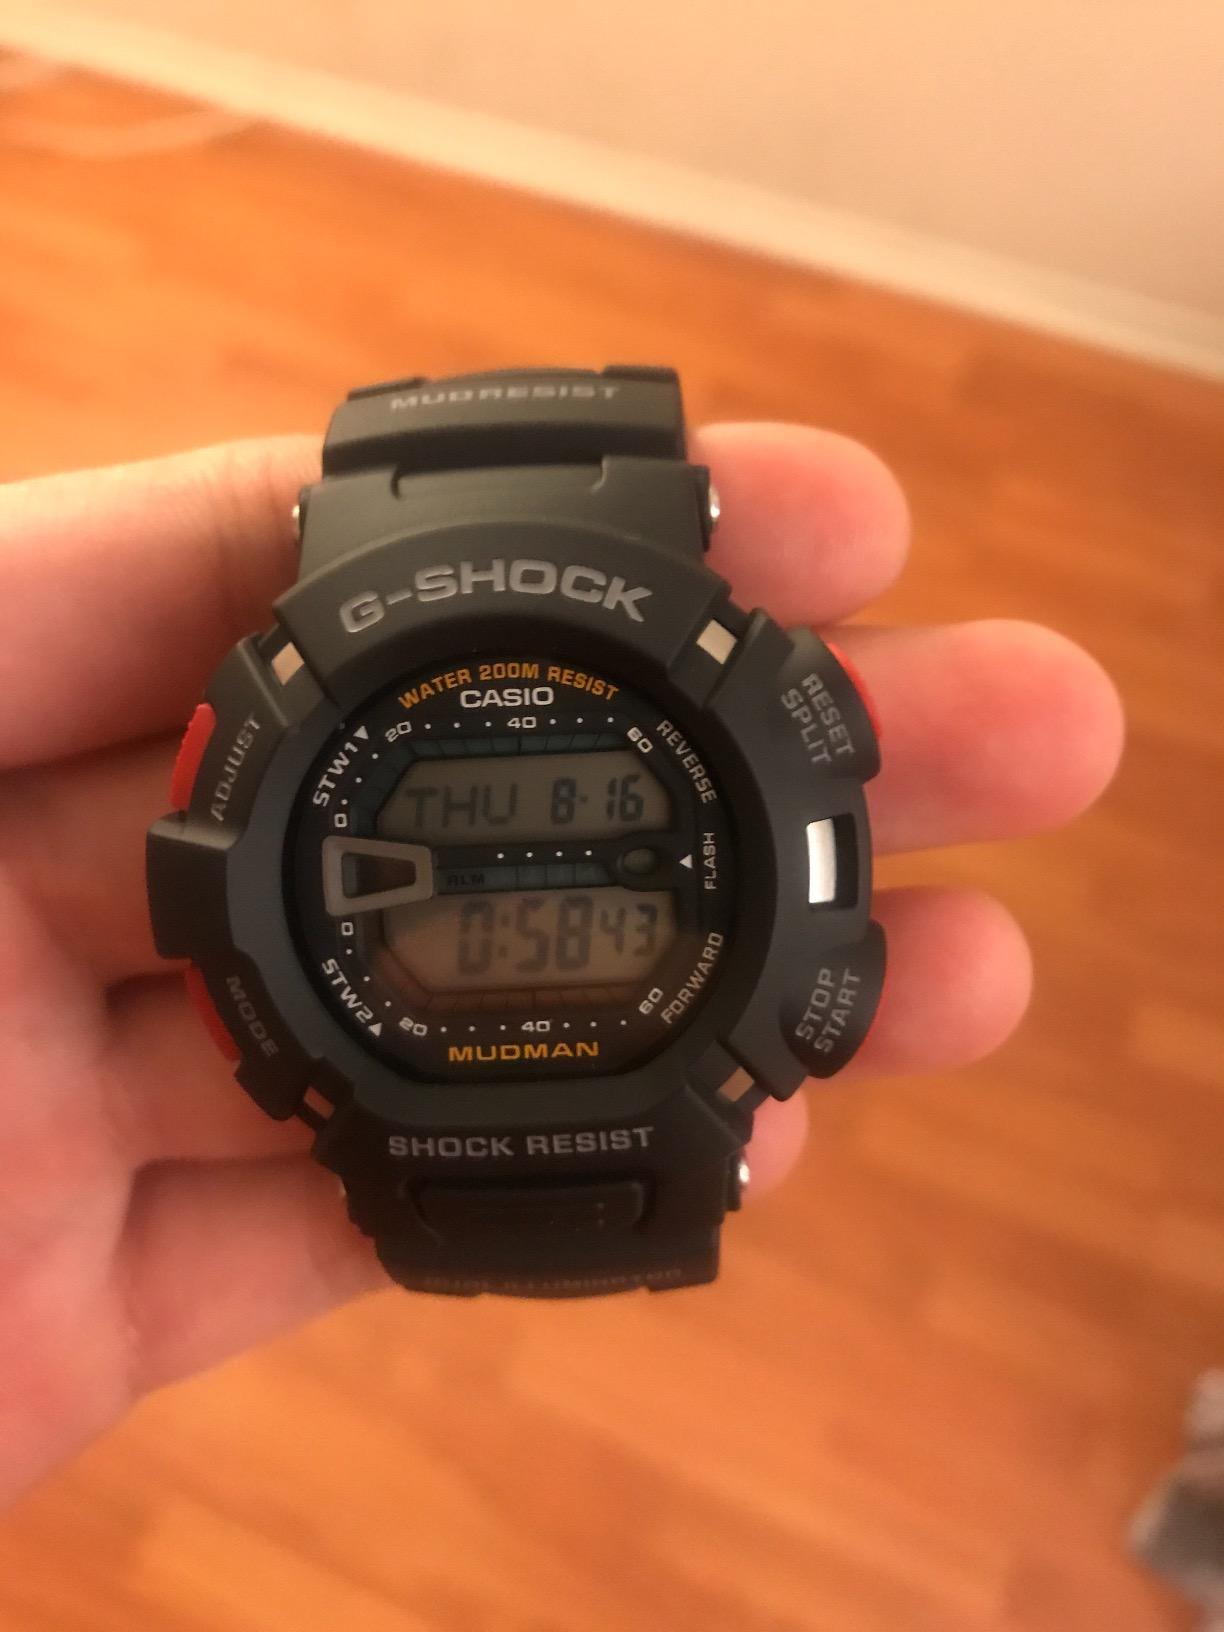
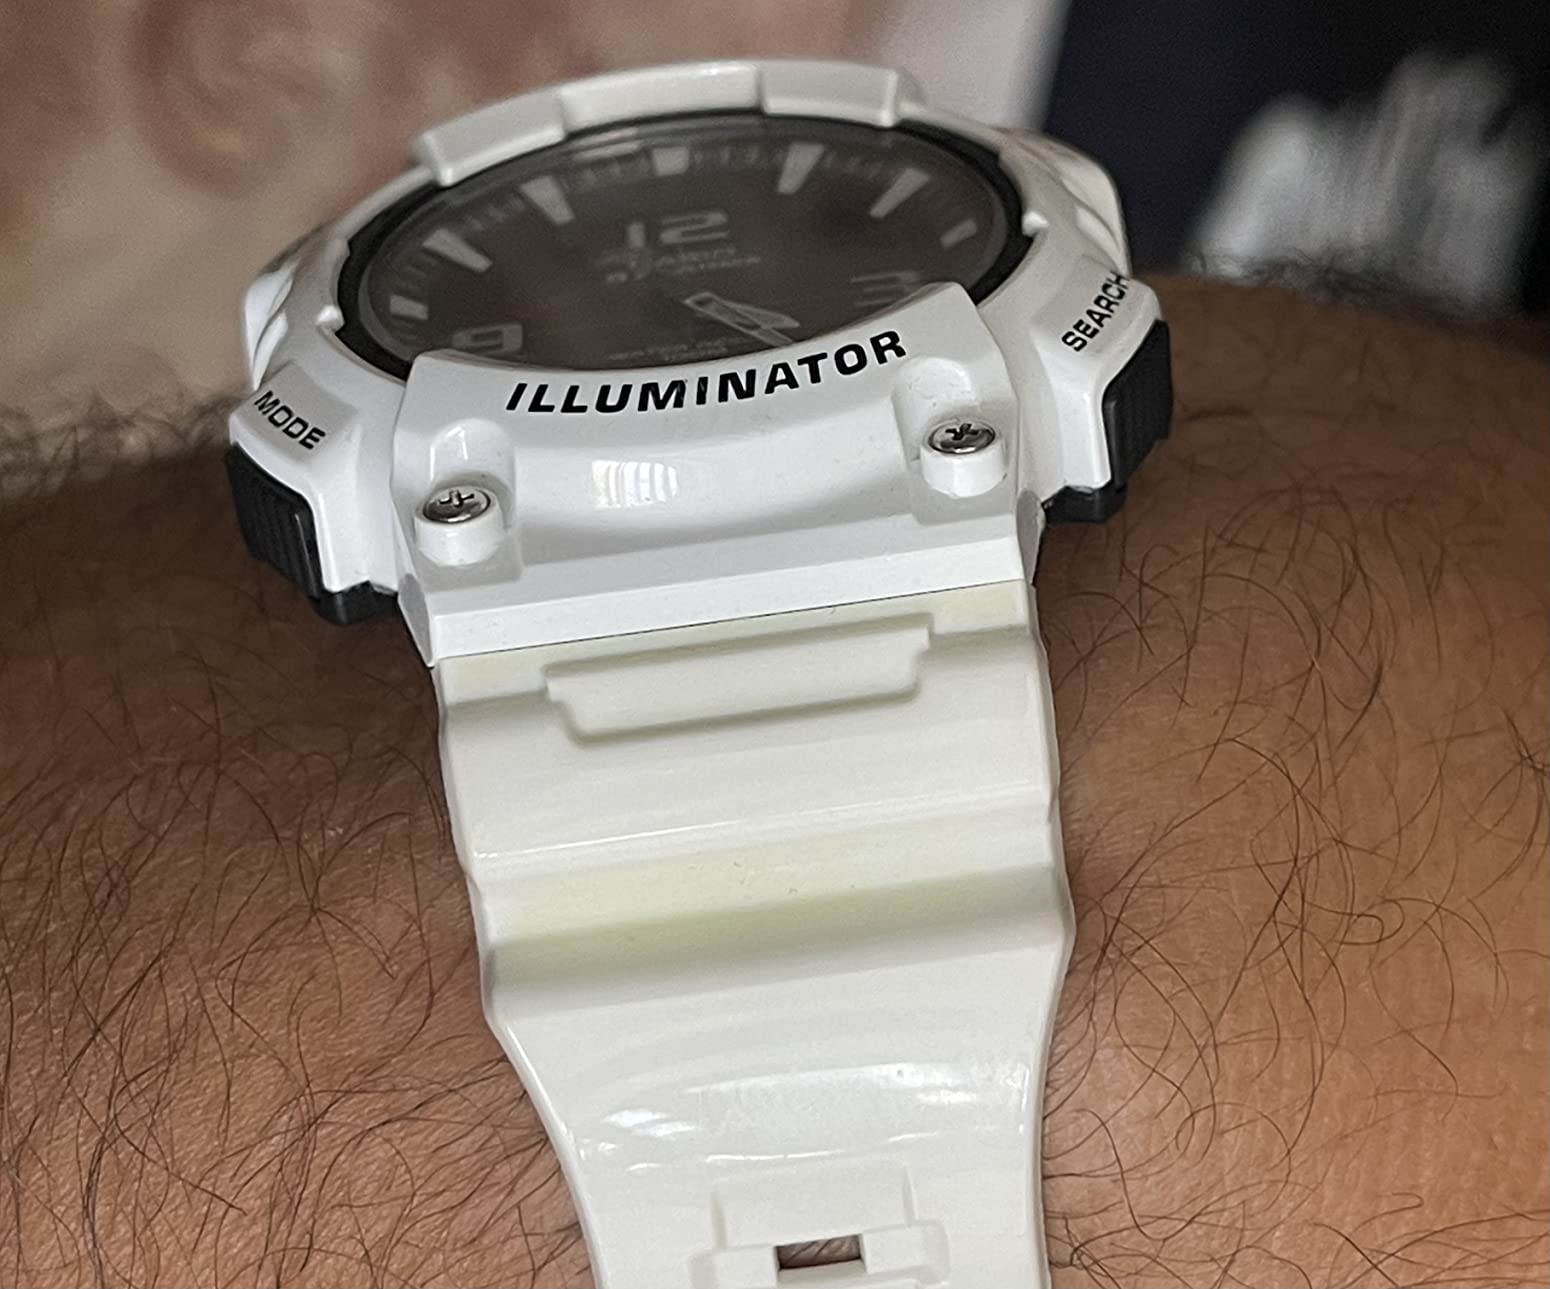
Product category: accessories_watch
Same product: no